Belgian Railways Class 21

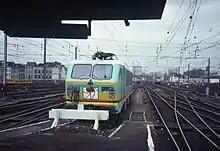
The repainted locomotive in Brussels South

In May 1989, locomotive 2109 was repainted in turquoise to haul a matched set of wagons for the Technorame train. This train was sponsored by the regional government of Wallonie and traveled around French-speaking Belgium displaying various high-tech items to the public for several months. At the end of this contract it re-entered regular service on both freight and passenger trains while still wearing its special colors. This continued for at least two months before it was repainted in the normal colors for the class.